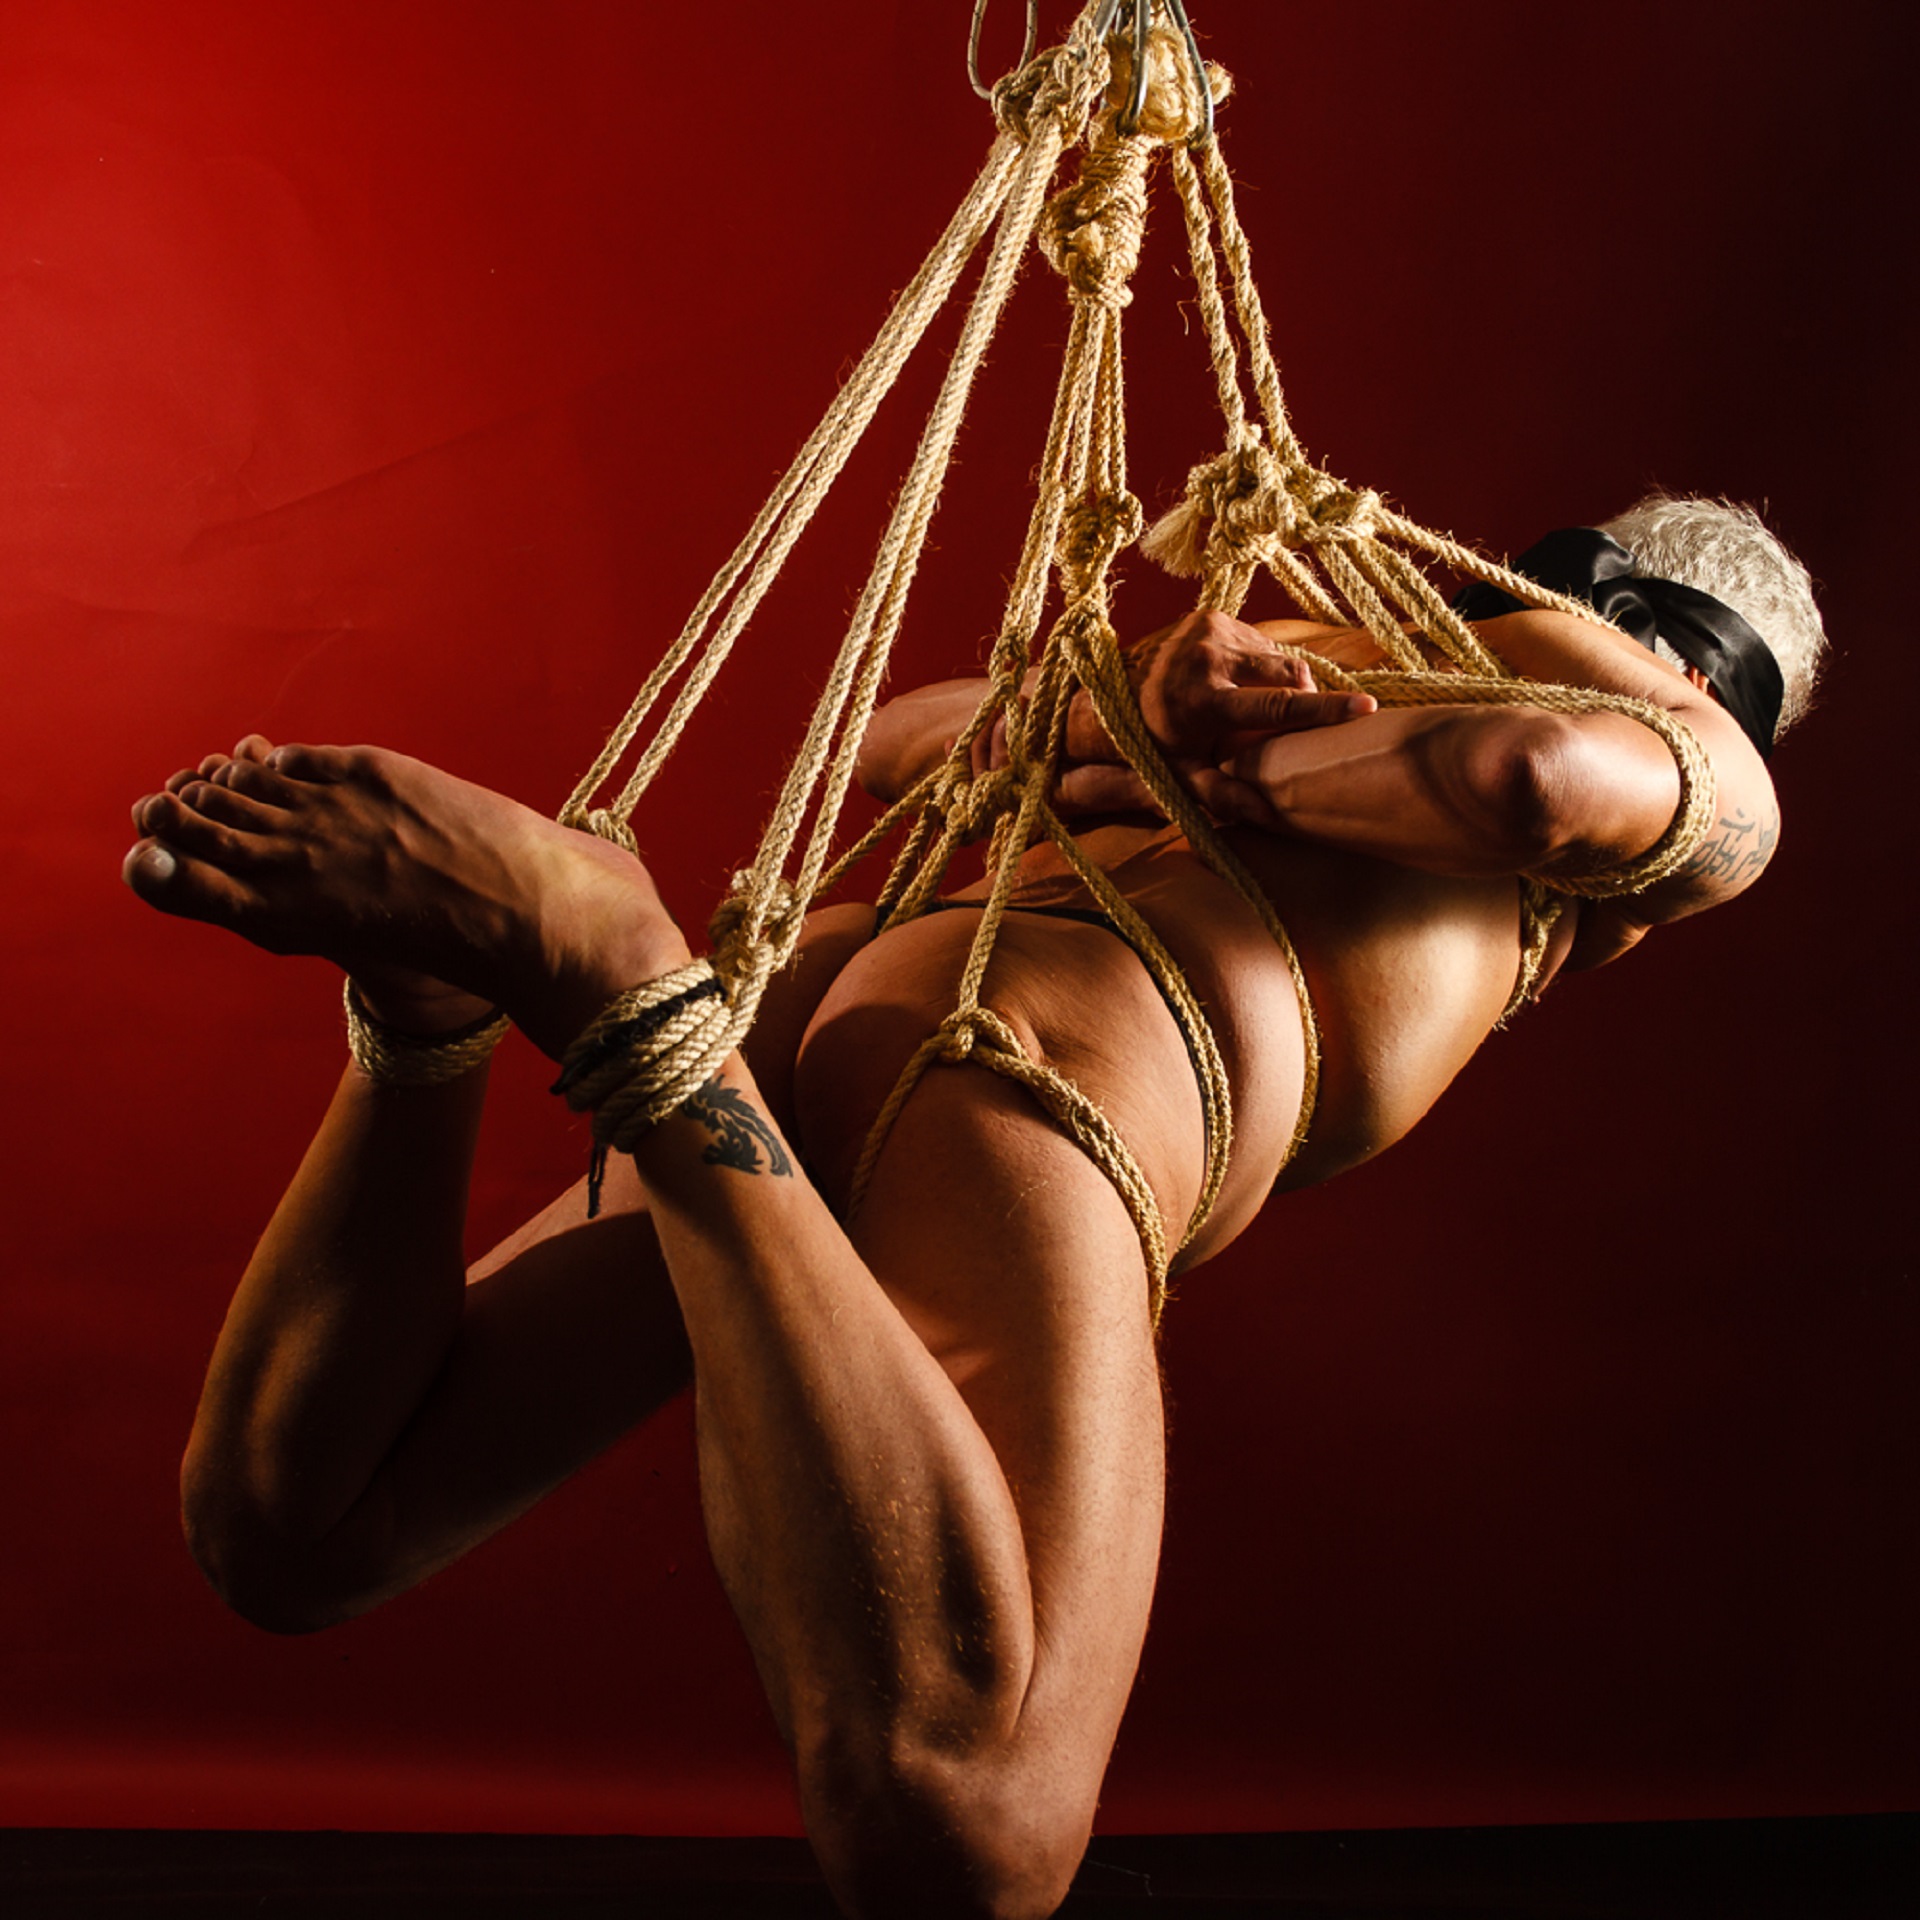
bondage, bondage man, hanging bondage, male bondage, rope bondage, shoulder, joint, elbow, muscle, wrist, rope, chest, performance art, abdomen, flesh, balance, toe